35th Hong Kong Film Awards

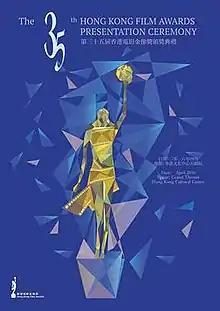
Final revision poster modified by Hong Kong Film Awards Association

The 35th Hong Kong Film Awards presentation ceremony took place in Hong Kong Cultural Centre on 3 April 2016. The host of the awards ceremony was Sean Lau. The state-owned China Central Television did not air the program as it had previously for every year since 1991; this was because the film nominated for best picture in the awards, "Ten Years", was seen to be critical of China's influence over Hong Kong. The Chinese government was reported to have ordered the state broadcaster not to broadcast the ceremony.